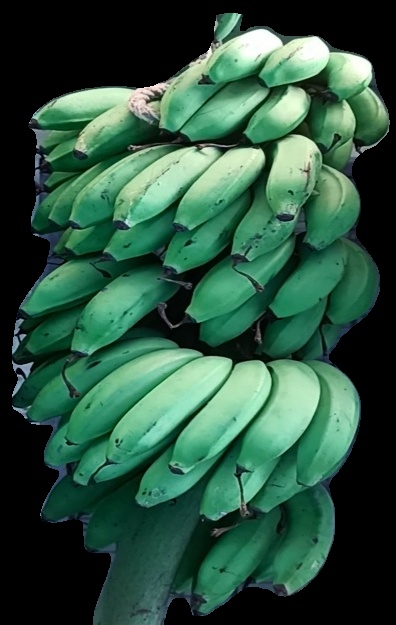
Variety: rasbale
Grade: grade2